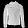
Label: Coat